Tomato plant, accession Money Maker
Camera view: vertical (180 deg); turntable rotation: 30 degrees
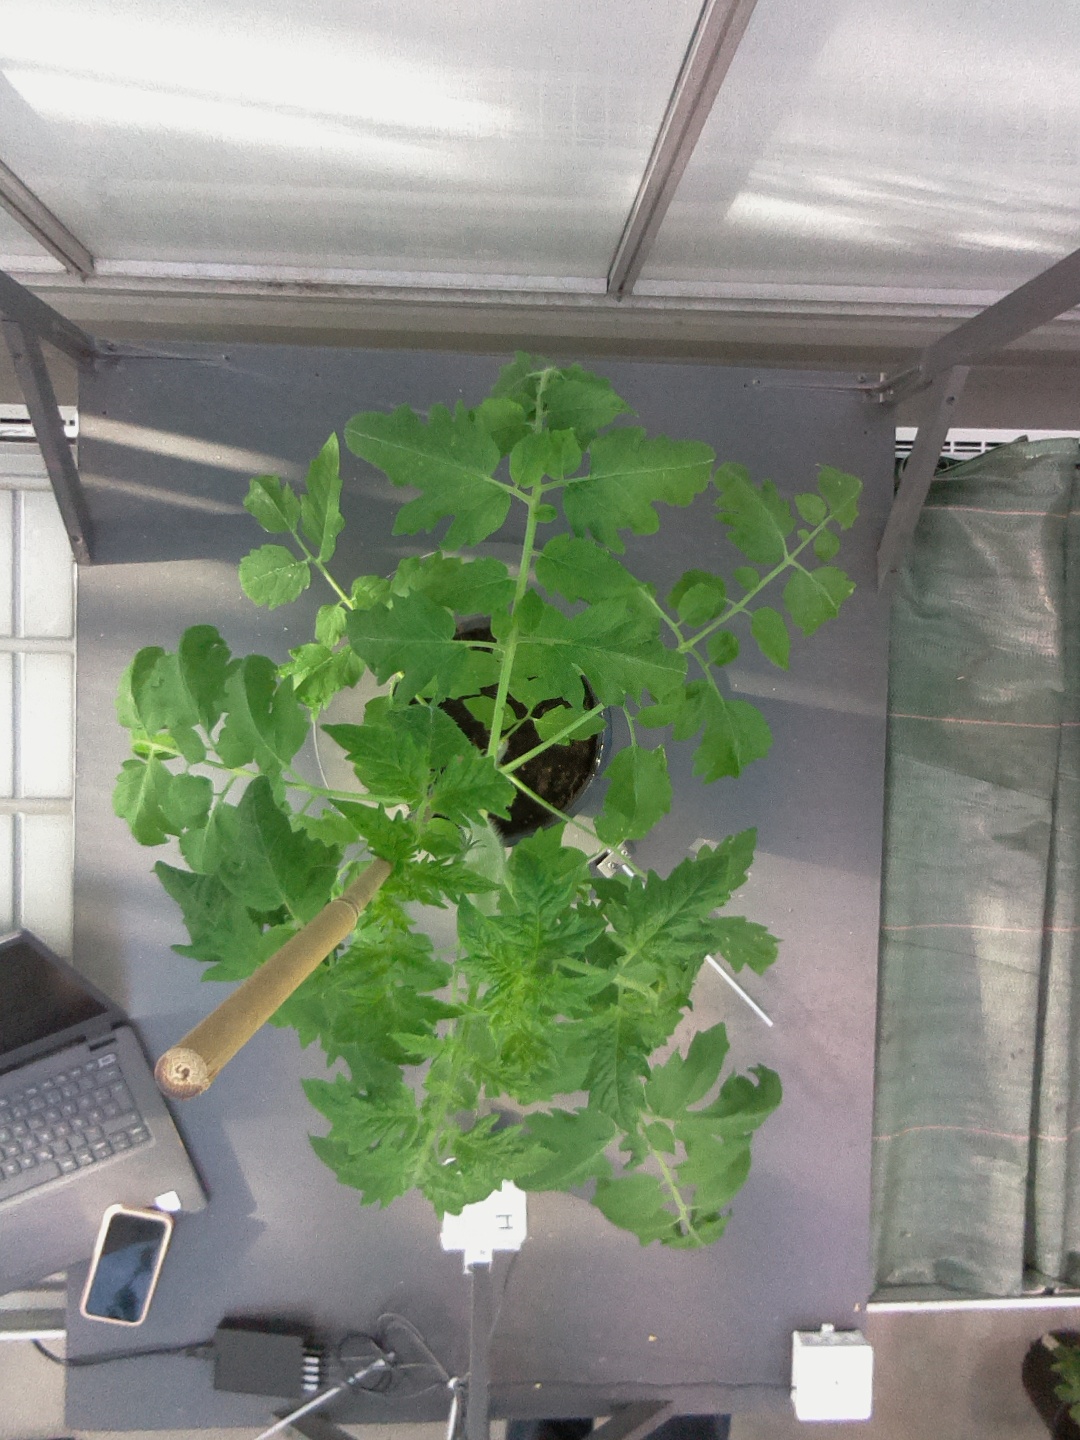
BBCH growth stage 51: First inflorence visible, visible closed flower bud